Where Were You (When the World Stopped Turning)

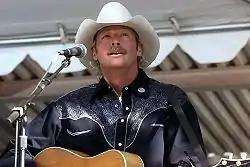
Jackson performing the song at the Pentagon in 2002.

The next morning, many stations already were playing Jackson's new song after taping it from the broadcast. Several pop-oriented stations, including one in New York, started to play it as well. Based almost entirely on that unsolicited airplay, "Where Were You" debuted at number 25 on the "Billboard" country chart the week ending November 24, 2001, the highest debut since "The Thunder Rolls" by Garth Brooks debuted at number 19 in 1991. A week later, with Arista finally having serviced a promotional single to radio, it jumped to number 12. On the December 29 country singles chart, "Where Were You (When the World Stopped Turning)" was the number 1 song. It had taken only six weeks to get there, the fastest rise to the top in four years. The song spent five weeks at the top, and it also became a Top 40 pop hit, peaking at number 28. At the time, it was Jackson's biggest country and pop hit.